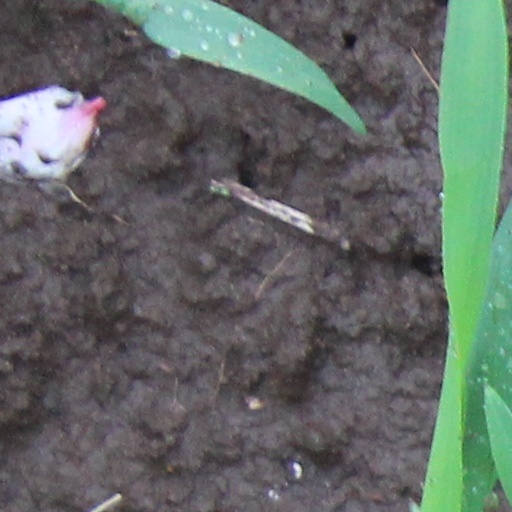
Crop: wheat